Willem Drost

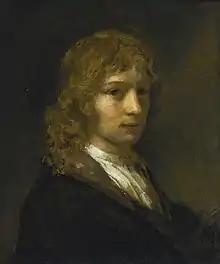

Willem Drost (baptized 19 April 1633 – buried 25 February 1659) was a Dutch Golden Age painter and printmaker of history paintings and portraits.